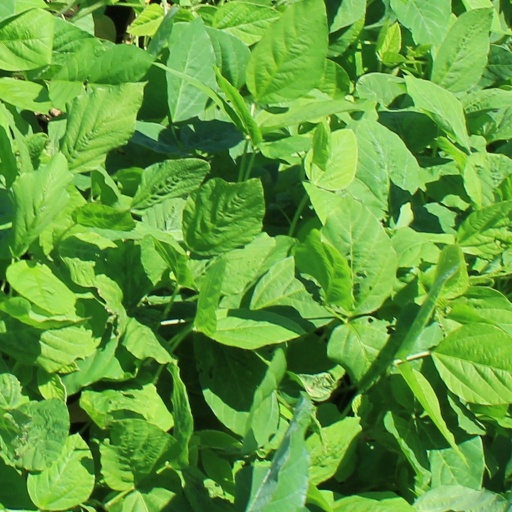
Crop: soybean